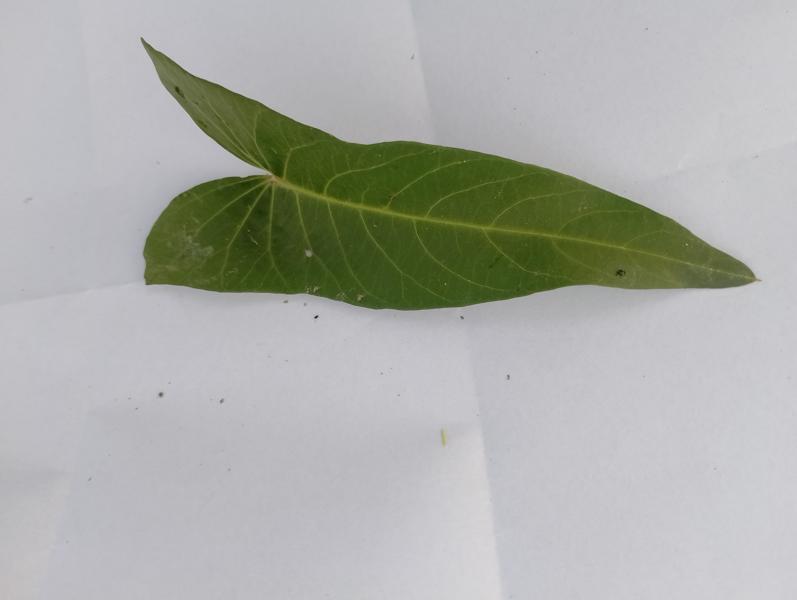
Weed species: Ipomoea aquatic